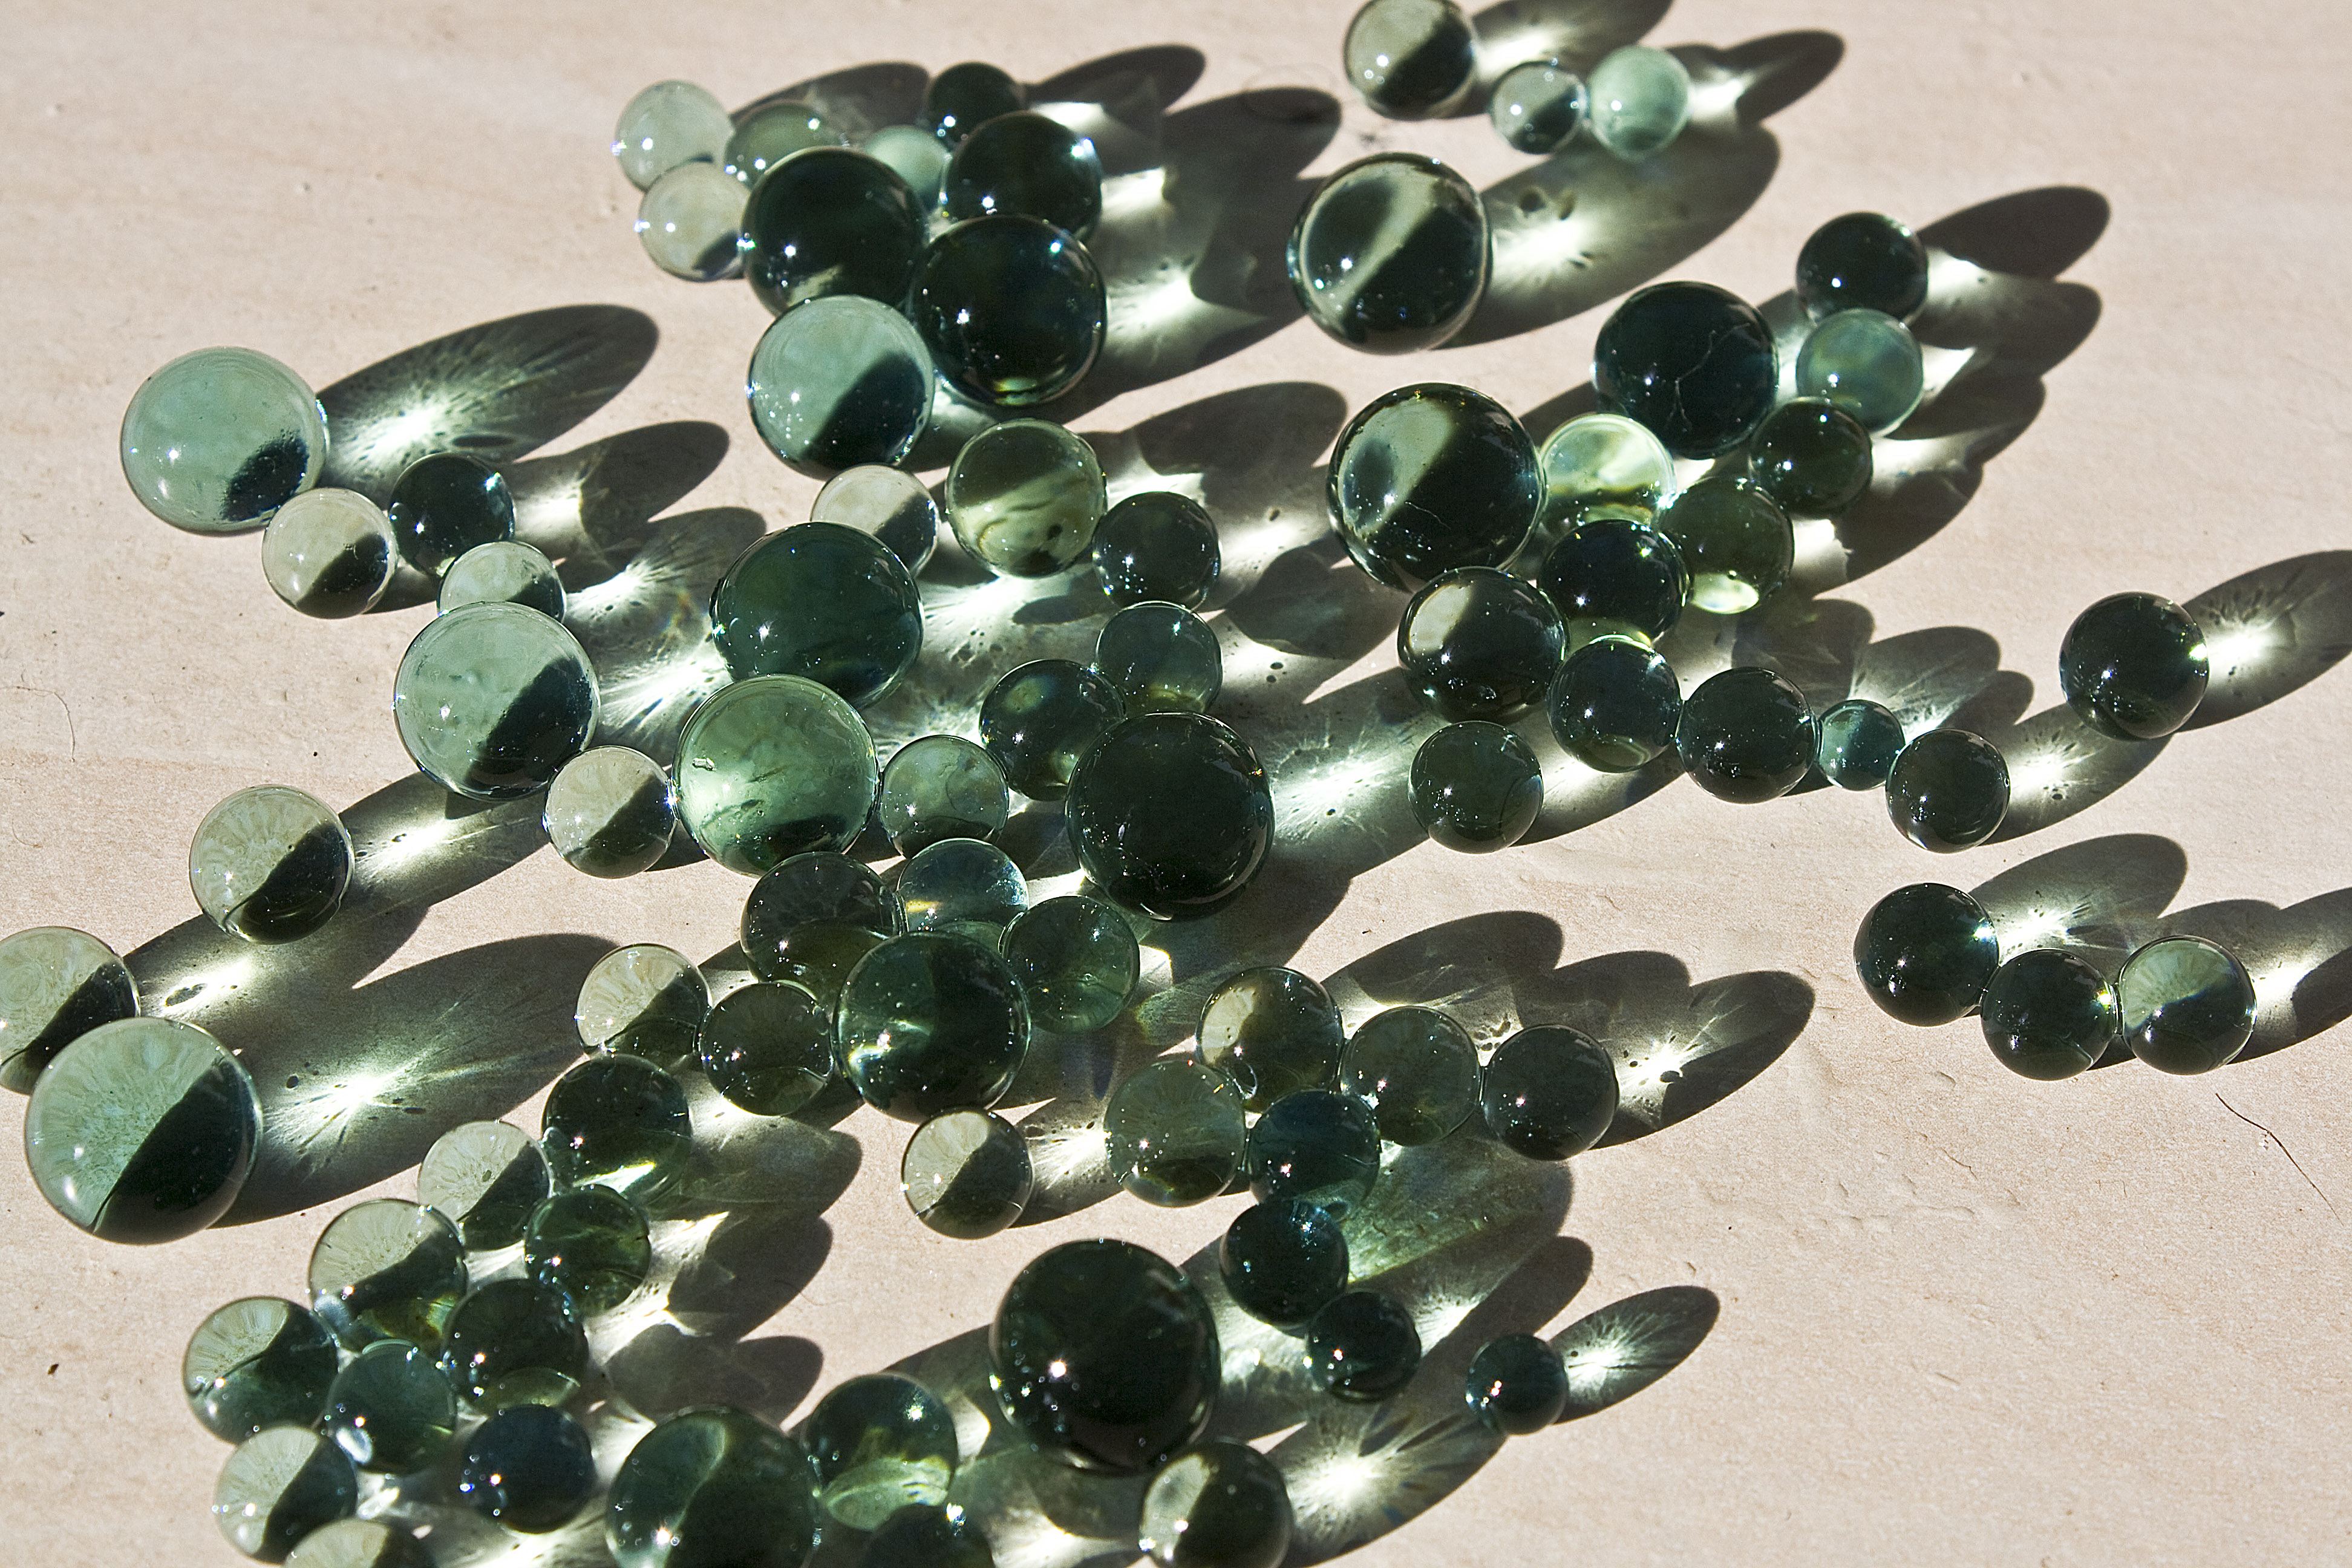
green, bead, jewellery, art, emerald, gemstone, ggl1, varios, some, canoneos1000d, jewelry making, fashion accessory